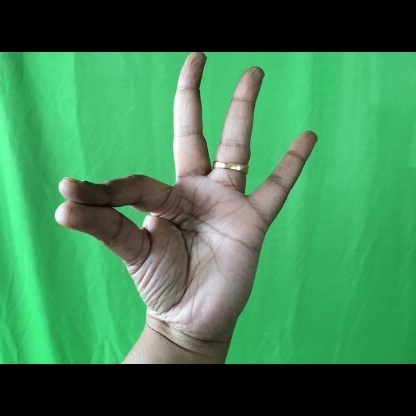
Mudra: Hamsasyam